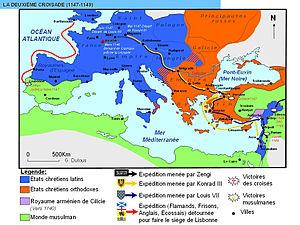
La Deuxième croisade
La deuxième croisade commença en 1147 après avoir été lancée en décembre 1145 par le pape Eugène III à la suite de la chute d'Édesse en 1144. Elle s'acheva en 1149 par un échec total pour les croisés, qui rentrèrent en Europe sans avoir remporté de victoire militaire en Orient.
Amédée III de Maurienne ou dit plus couramment Amédée III de Savoie, plus rarement de Savoie-Maurienne, dit « le Croisé », né vers 1095 et mort le 30 août 1148 à Chypre lors de la deuxième croisade, est le 7ᵉ comte en Maurienne, également seigneur du Bugey, d'Aoste et du Chablais, marquis de Suse et d'Italie. Il est considéré, notamment à la suite de Samuel Guichenon, comme le premier à porter le titre de comte de Savoie, à partir de 1143. Il est le fils du comte et marquis Humbert II et de Gisèle de Bourgogne.